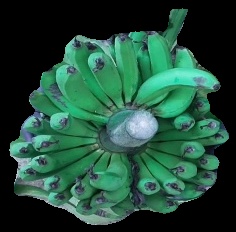
Variety: pachbale
Grade: grade2